Capsule hotel

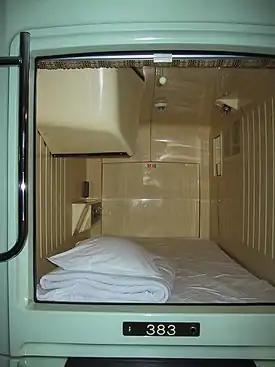
The box in the upper left foreground is the TV, which is controlled via the panel in the left background. This panel also controls the light and the air conditioning. On the right wall is a mirror and the air conditioning inlet in the top corner.

Like a hostel, many amenities are communally shared, including toilets, showers, wireless internet, and dining rooms. In Japan, a capsule hotel may have a communal bath and sauna. Some hotels also provide restaurants, snack bars, bars, or vending machines, pools, and other entertainment facilities. There may be a lounge with upholstered chairs for relaxing, along with newspapers and reading material.